Samuel Harvey Taylor

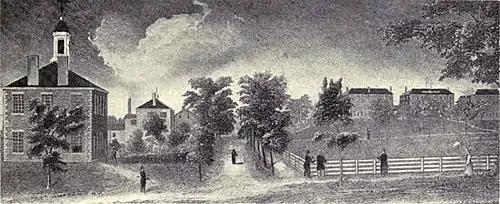
Phillips Academy and Theological Seminary, 1840

Taylor was known as a strict teacher. His style consisted of calling students at random to recite passages or an entire reading while questioning the student's understanding. He took on the nickname "Uncle Sam" and gained a reputation for being "dedicated to the classics" and "dictatorial in manner." According to one student in writing in 1850, he had no tolerance for tardiness and not knowing where to begin reading. Another former student Dr. Alexander McKenzie wrote, "If I have ever seen anywhere any semblance of despotism and absolute monarchy, it was at Phillips Academy under Dr. Taylor." In a lot ways, his teaching style and philosophy closely resembled that of Phillips Academy's first Principal, Eliphalet Pearson.